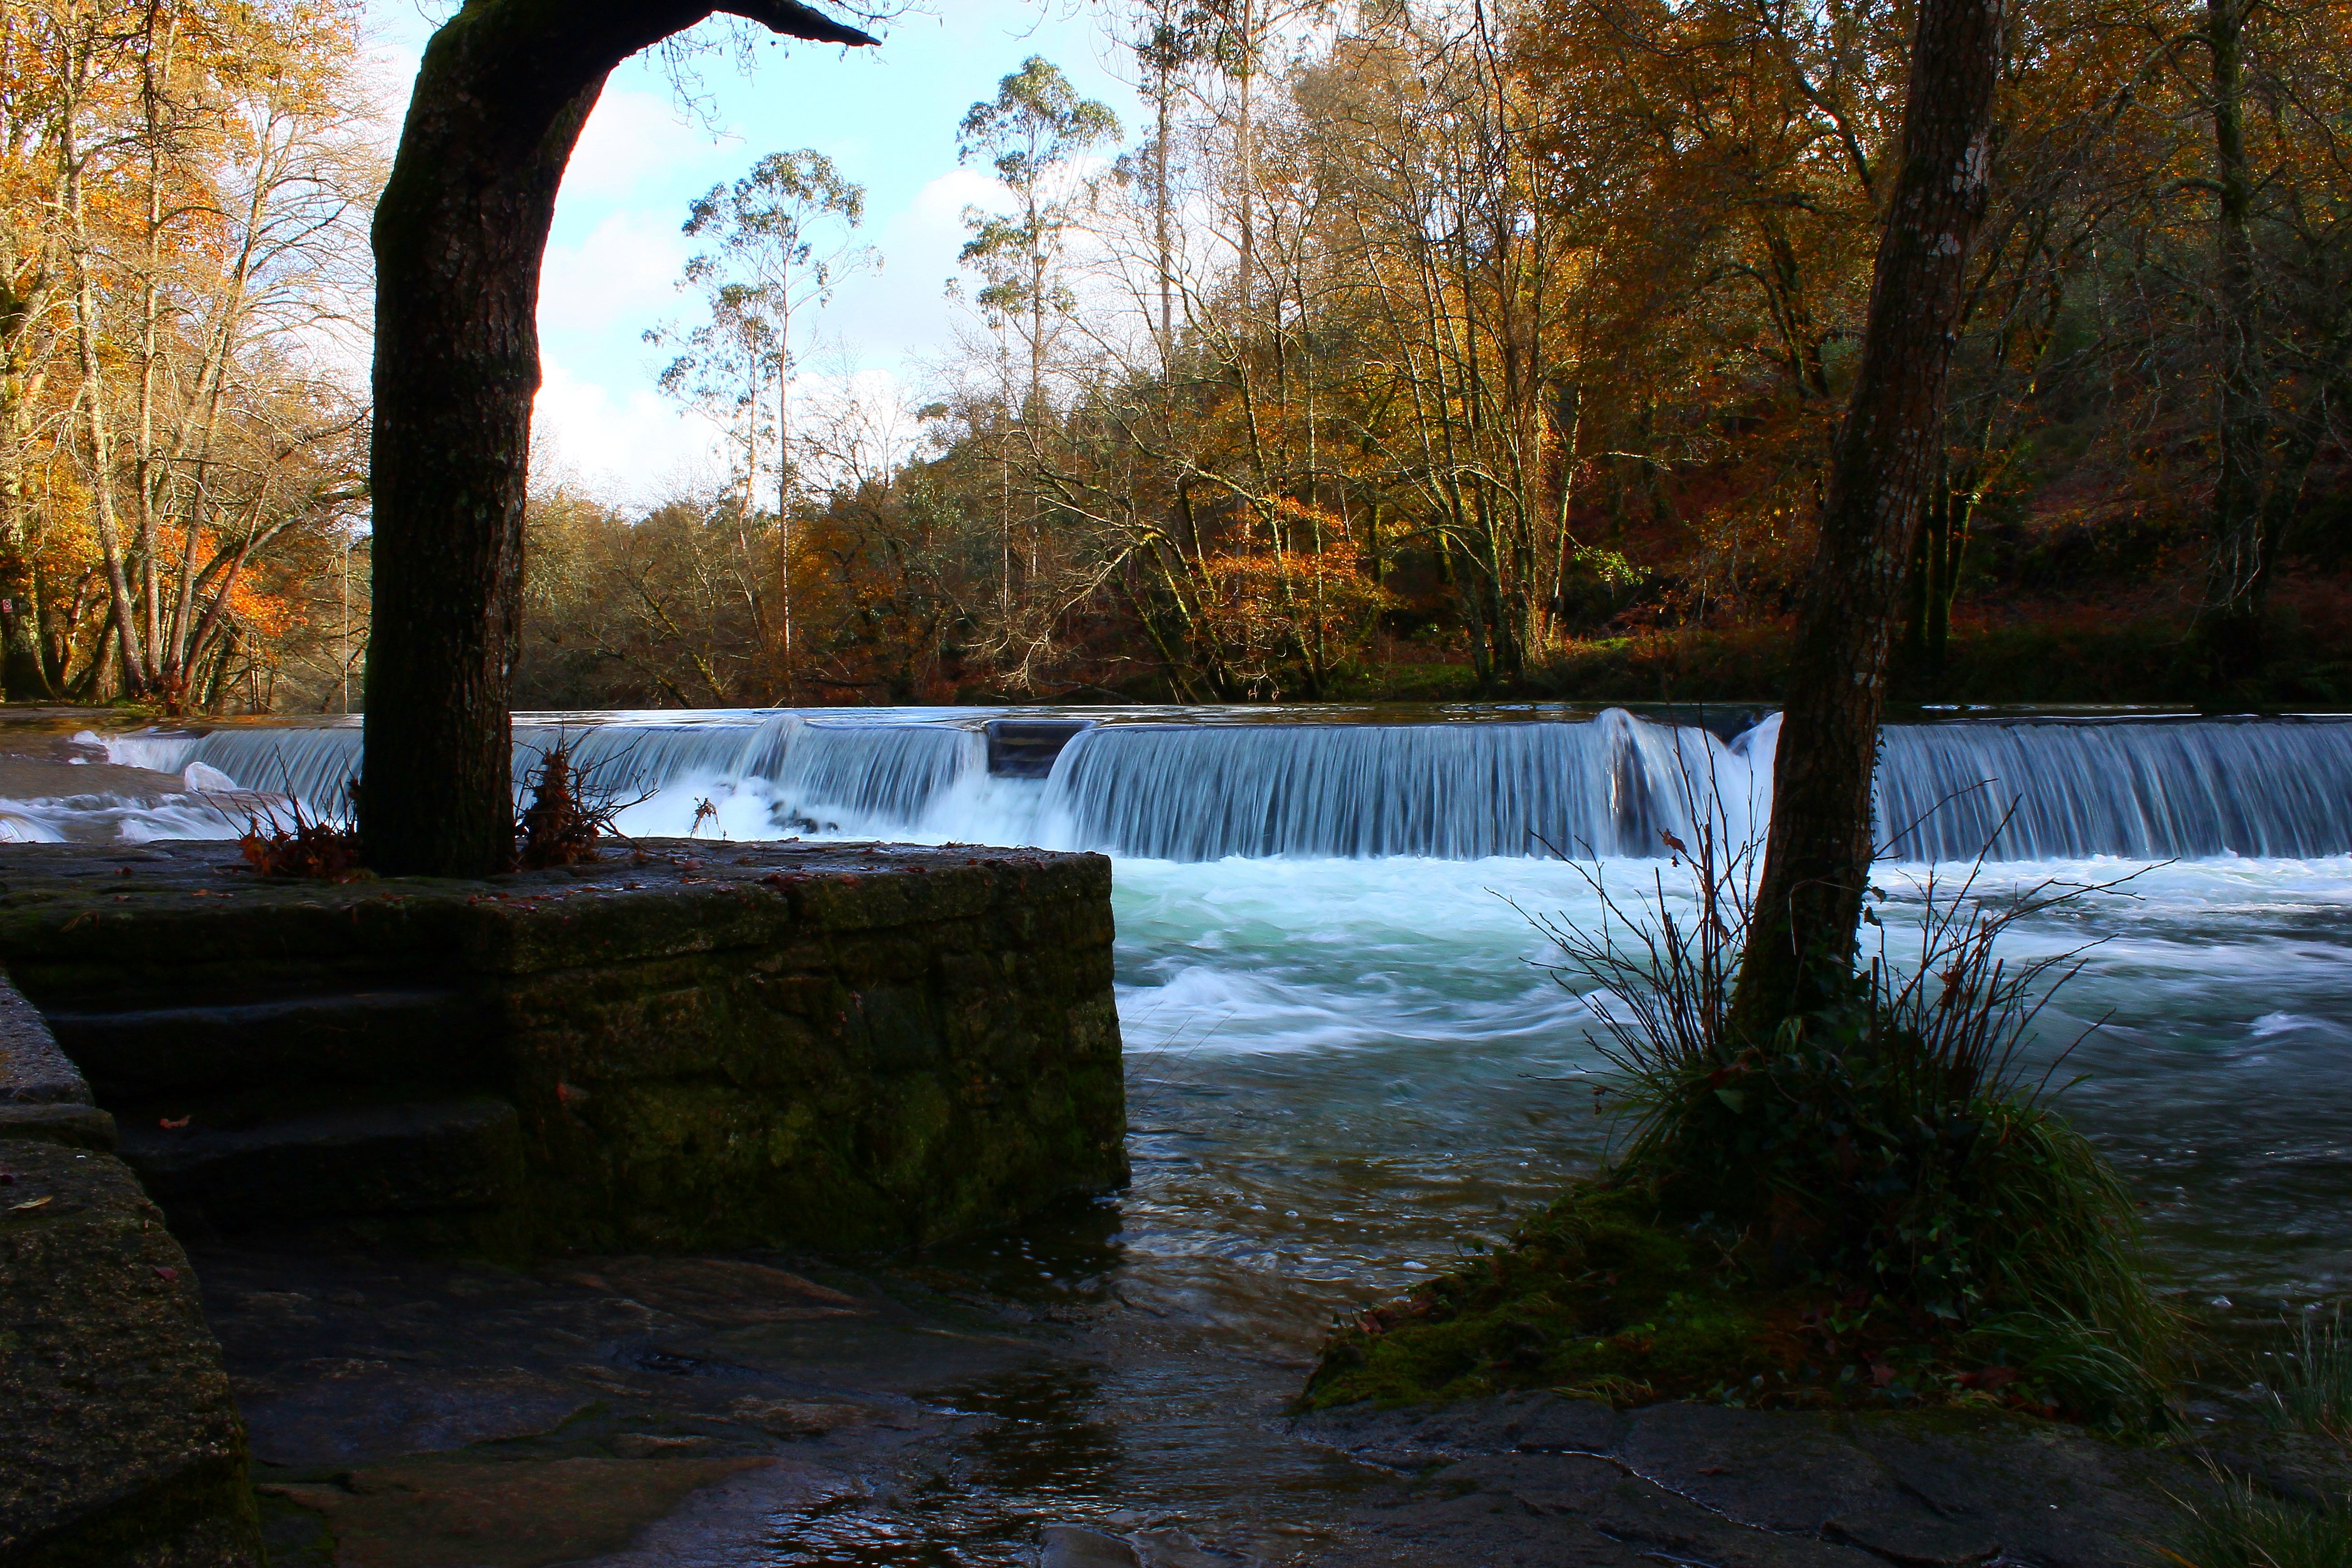
landscape, tree, water, nature, forest, wilderness, sunlight, morning, leaf, lake, river, pond, stream, reflection, autumn, park, season, body of water, spain, galicia, pontevedra, paisajes, woodland, water feature, espana, ggl1, gaby1, canon550d, pontecaldelas, sendeirodasalmi as